Takutea

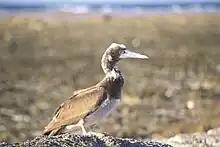
An older juvenile brown booby on Takutea Island

Heavily modified for copra production in the early twentieth century, Takutea's vegetation has since been left to recover. A strip of coastal vegetation surrounds a core of native scrub, native forest, and mixed native and coconut forest. The coastal vegetation is dominated by "Scaevola sericea" interspersed with "Heliotropium arboreum" and "Pandanus tectorius". The inner forest is dominated by "Pisonia grandis", "Guettarda speciosa", and Coconut, with an underlayer of "Tacca leontopetaloides" and "Asplenium australasicum". A small area of planted Pacific Ironwood in the northwest of the island was planted in the 1960s as a windbreak.